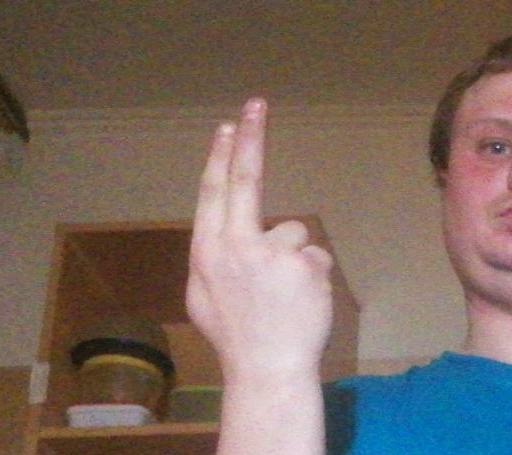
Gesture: two_up_inverted